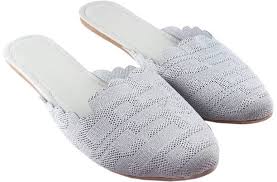
Label: Clog